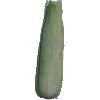
Label: corn_husk